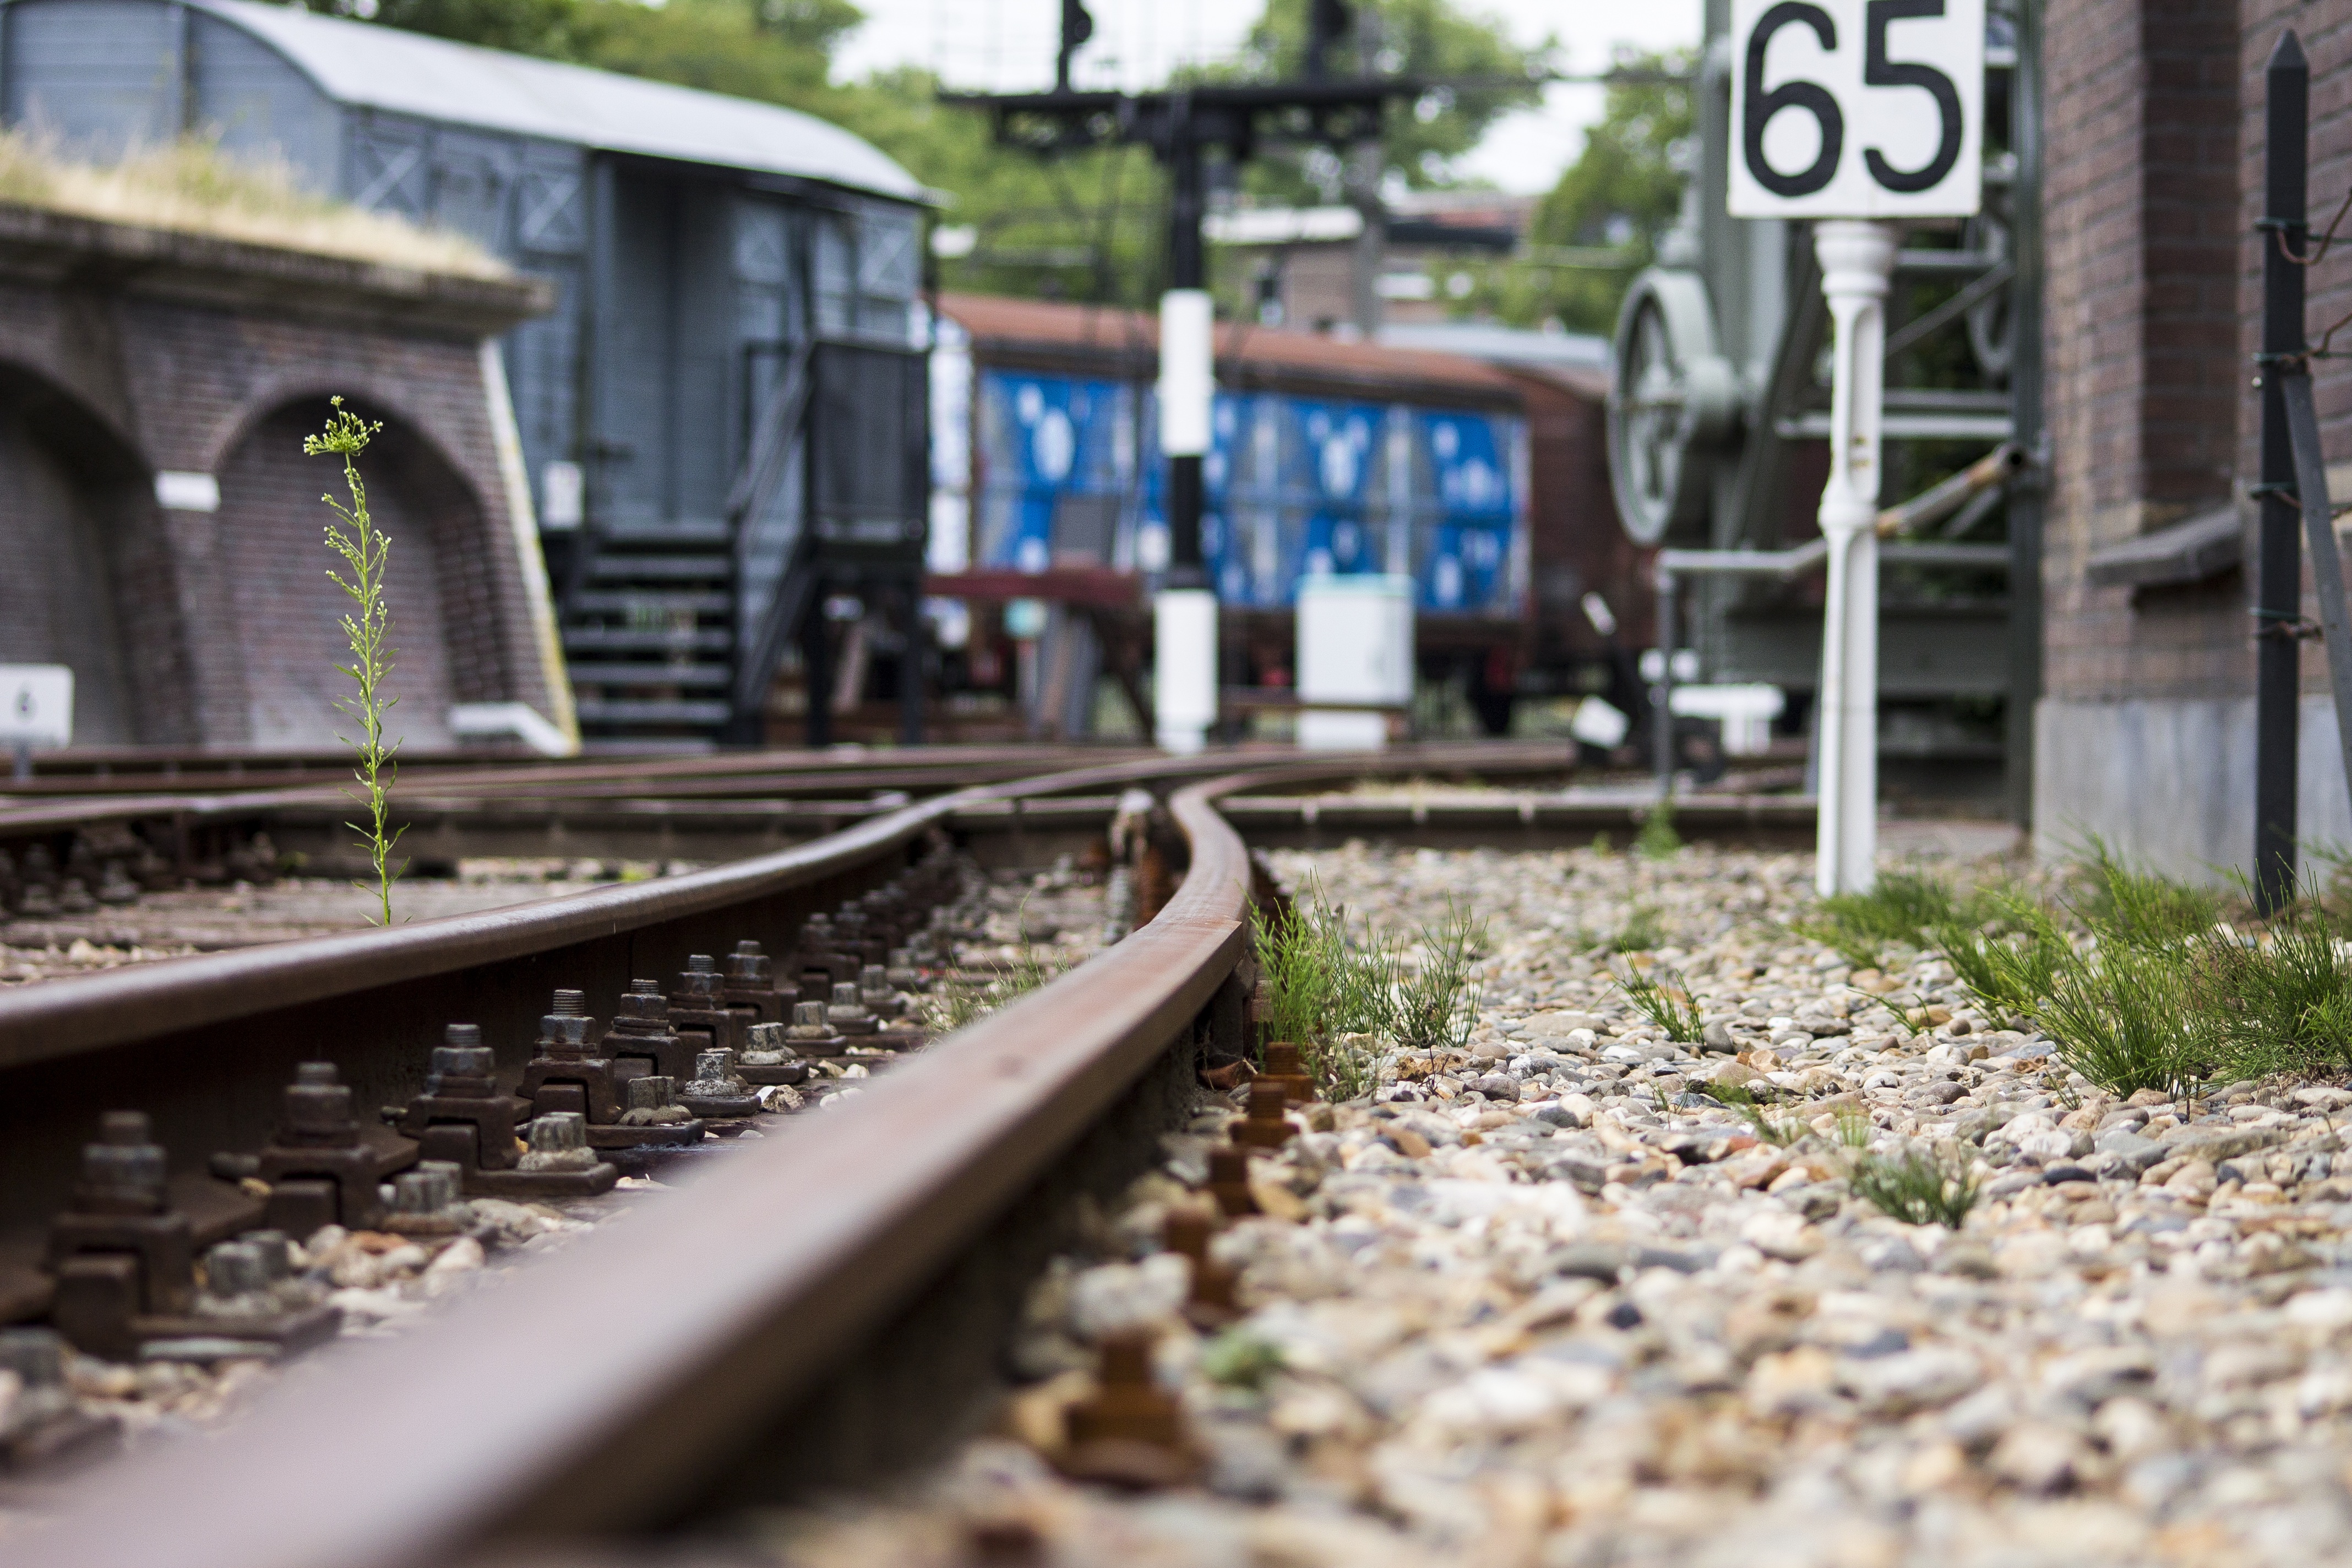
track, railway, wagon, train track, train, transport, suburb, vehicle, station, lane, public transport, tracks, netherlands, gravel, rails, trains, sleepers, rail transport, wagons, residential area, dutch railways, bills of exchange, dutch train, rolling stock